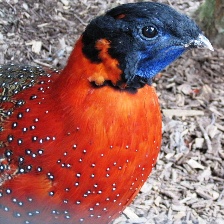
Species: SATYR TRAGOPAN
Scientific name: TRAGOPAN SATYRA